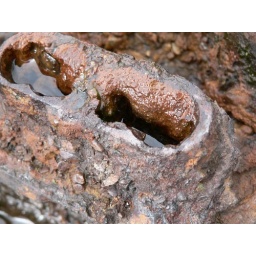
rust, in a river, bike engin block, scotland can't remember where, somethink about bridge over lock